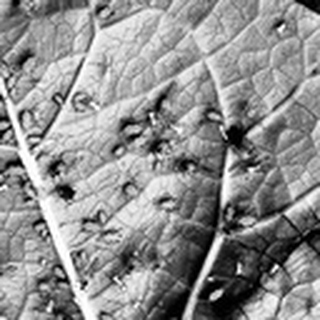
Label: cotton_aphids